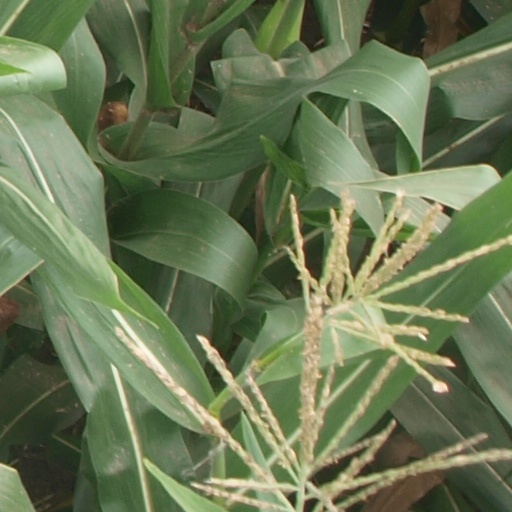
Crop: maize; corn